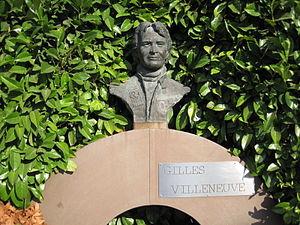
Circuit de Fiorano - Entrée